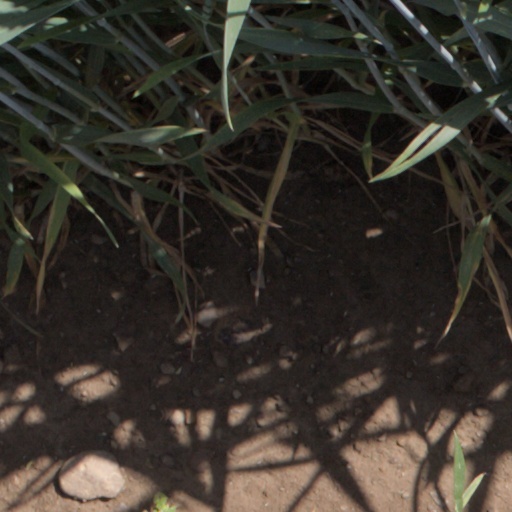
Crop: wheat